Arena X-Glide

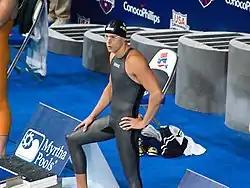
Brazilian swimmer César Cielo wearing the Arena X-Glide swimsuit

Arena X-Glide is a swimsuit from the Arena brand, made of pure polyurethane that causes a swimmer to slide through water faster when swimming. One notable example of the efficacy of this suit design is that of Paul Biedermann of Germany who wore the suit in the 2009 World Championships, breaking two world records. The design of the suit covers basically the whole torso and the legs with the impermeable polyurethane, thereby exposing less skin to the water and improving the swimmer's buoyancy and streamlined shape. This significantly reduces the drag on the swimmer as they move through the water.